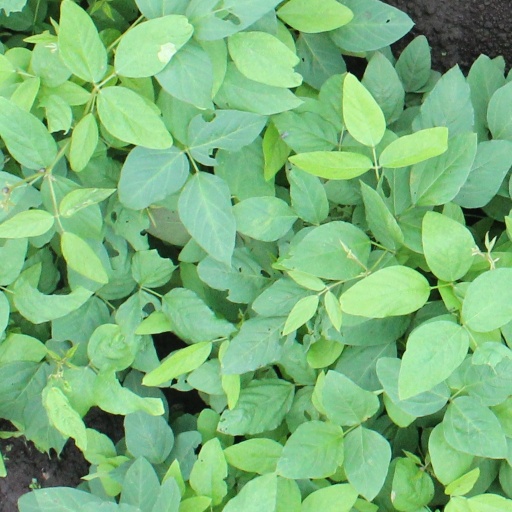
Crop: soybean